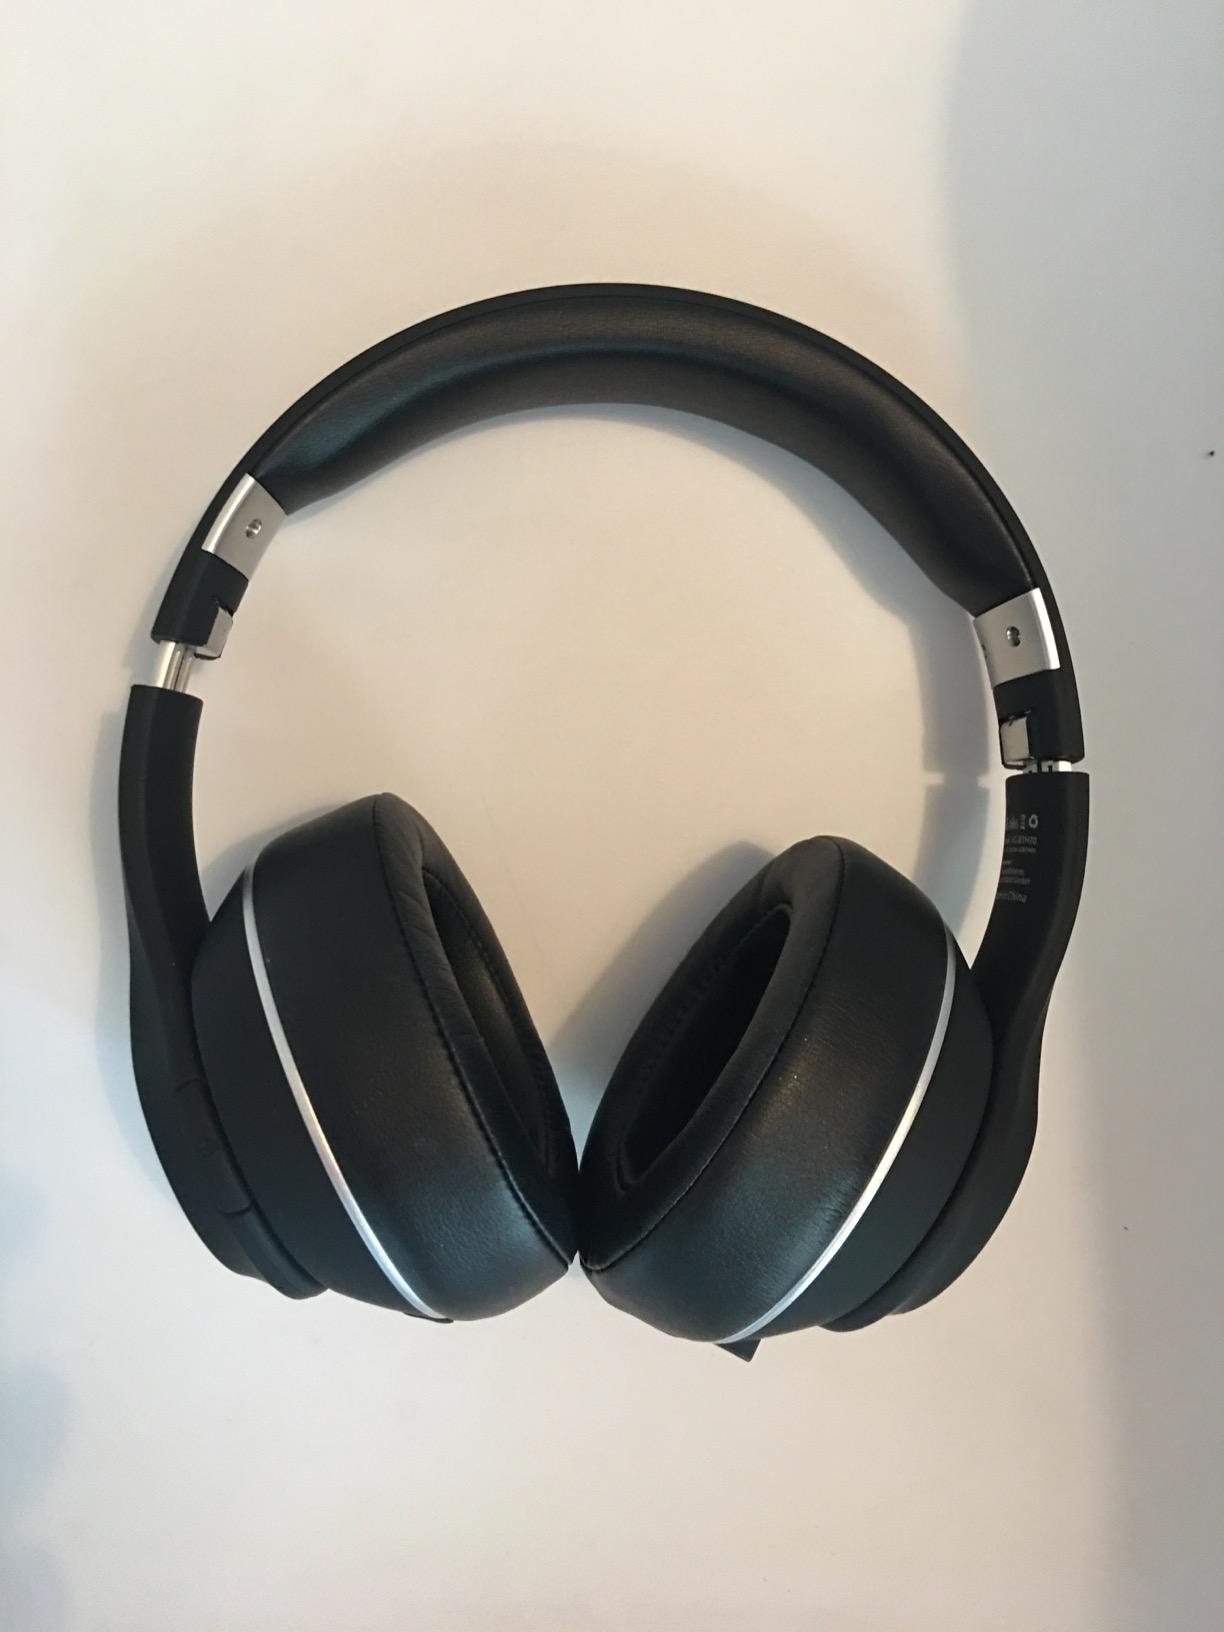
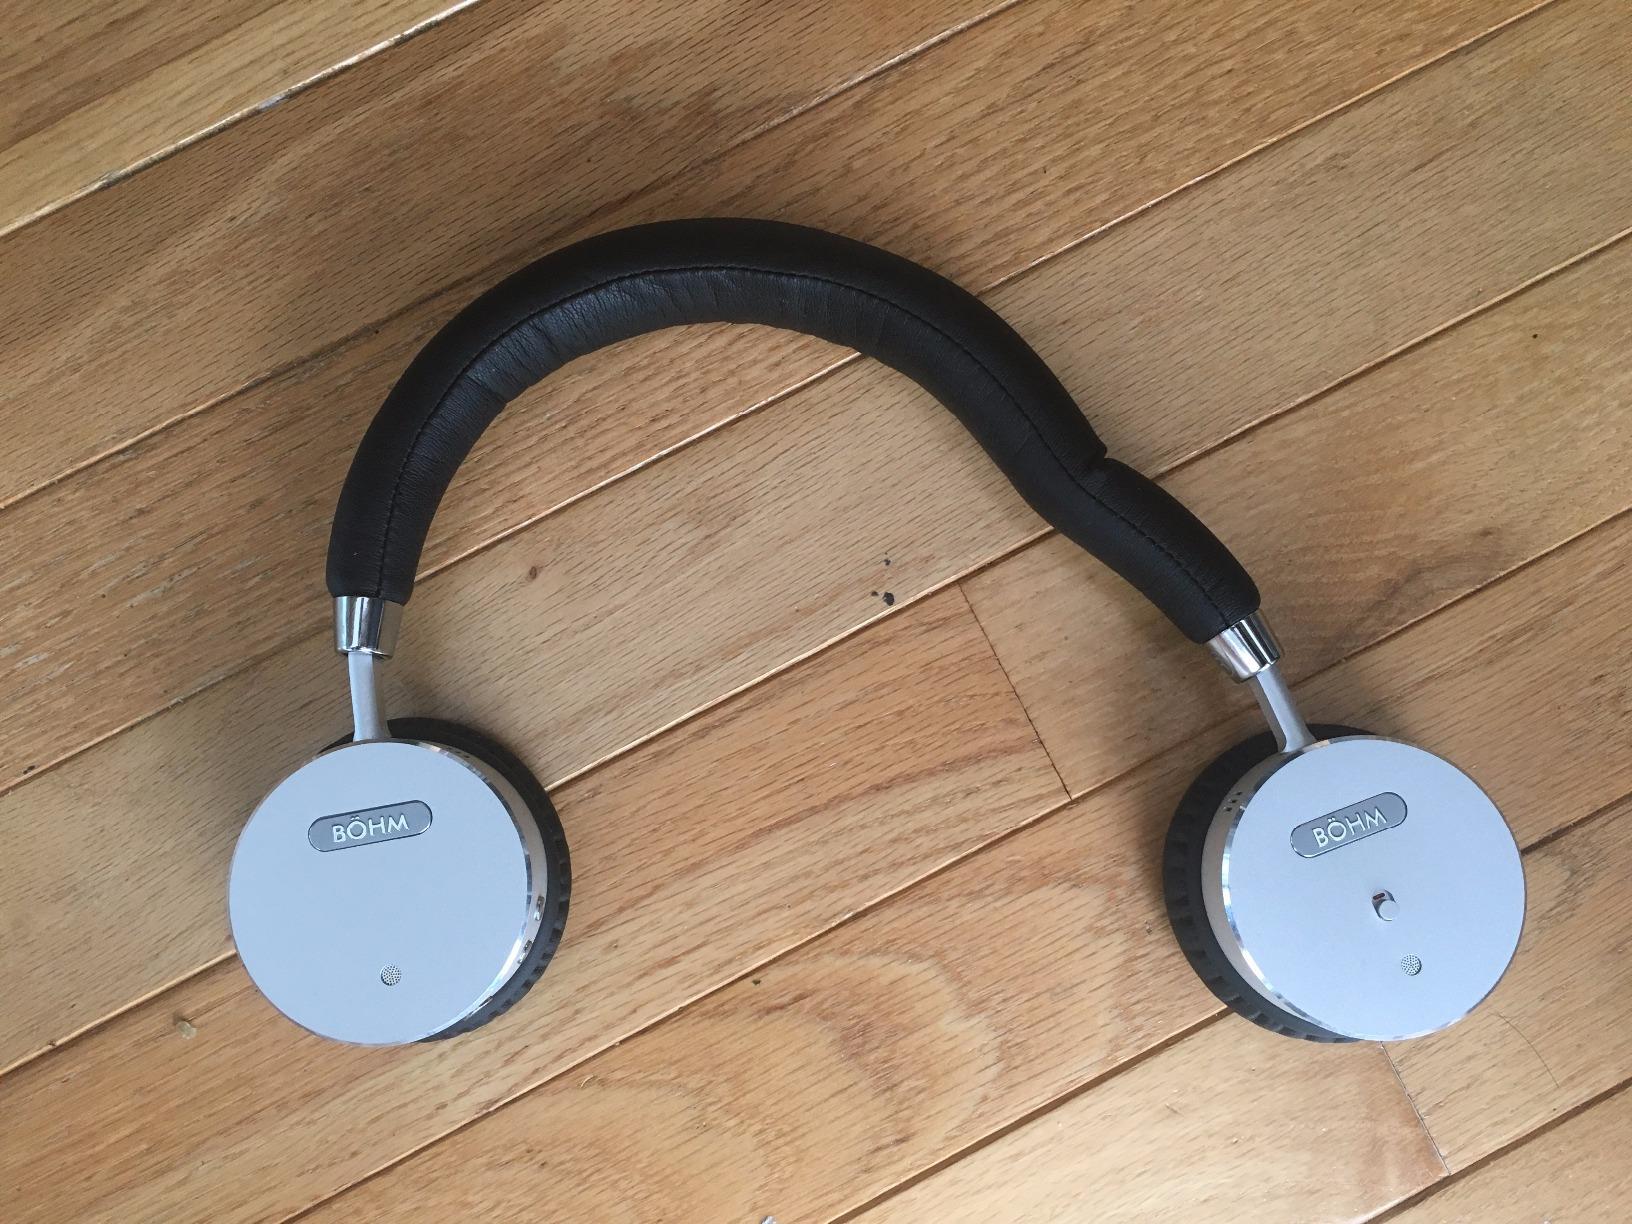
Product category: headphones
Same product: no